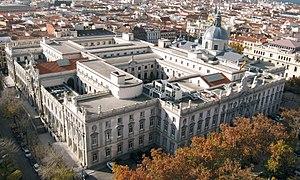
Le Tribunal suprême est situé au sommet de l'organisation du pouvoir judiciaire de l'Espagne. Il siège à Madrid et est supérieur dans tous les domaines à toutes les autres juridictions sauf en ce qui concerne la Constitution, ce qui relève du Tribunal constitutionnel.
Le procès des indépendantistes catalans devant le Tribunal suprême d'Espagne, nom de dossier Causa Especial 20907/2017, a débuté le 12 février 2019, à la suite d'une instruction qui s'est étendue d'octobre 2017 à juillet 2018. L'audience s'est terminée le 12 juin 2019 et le verdict fut rendu le 14 octobre 2019.